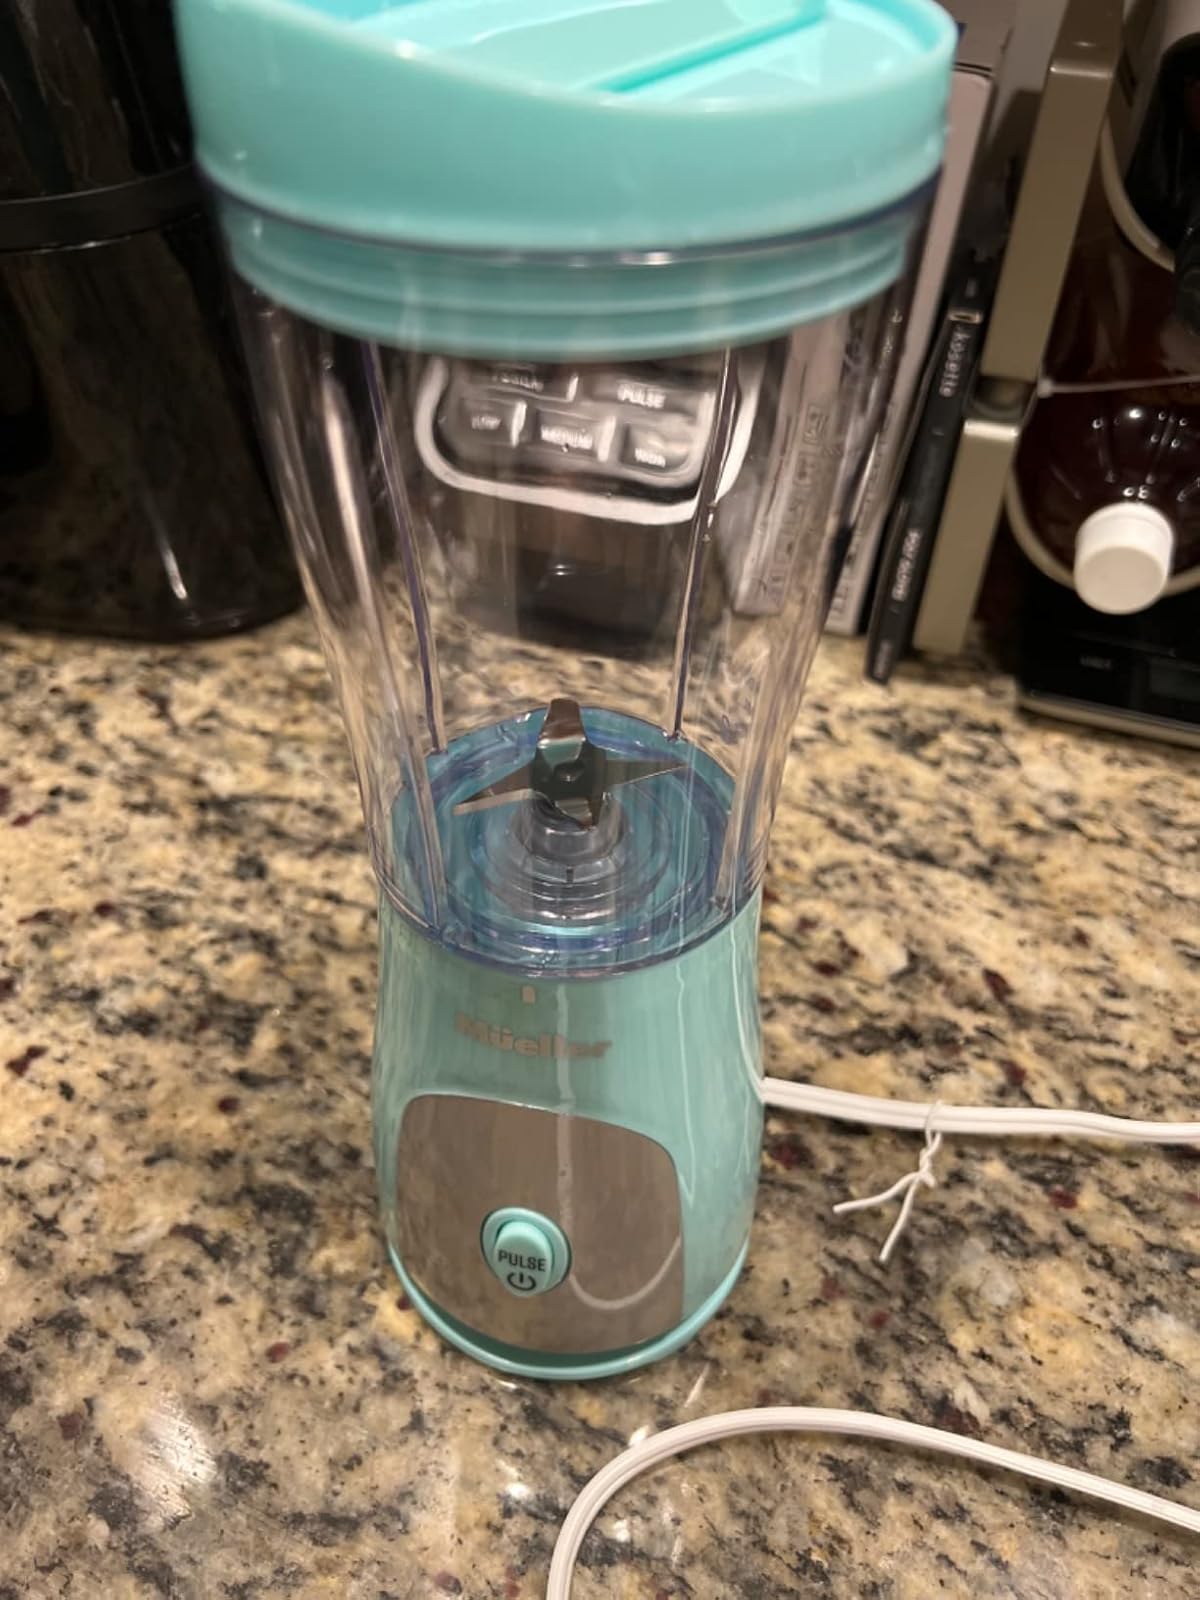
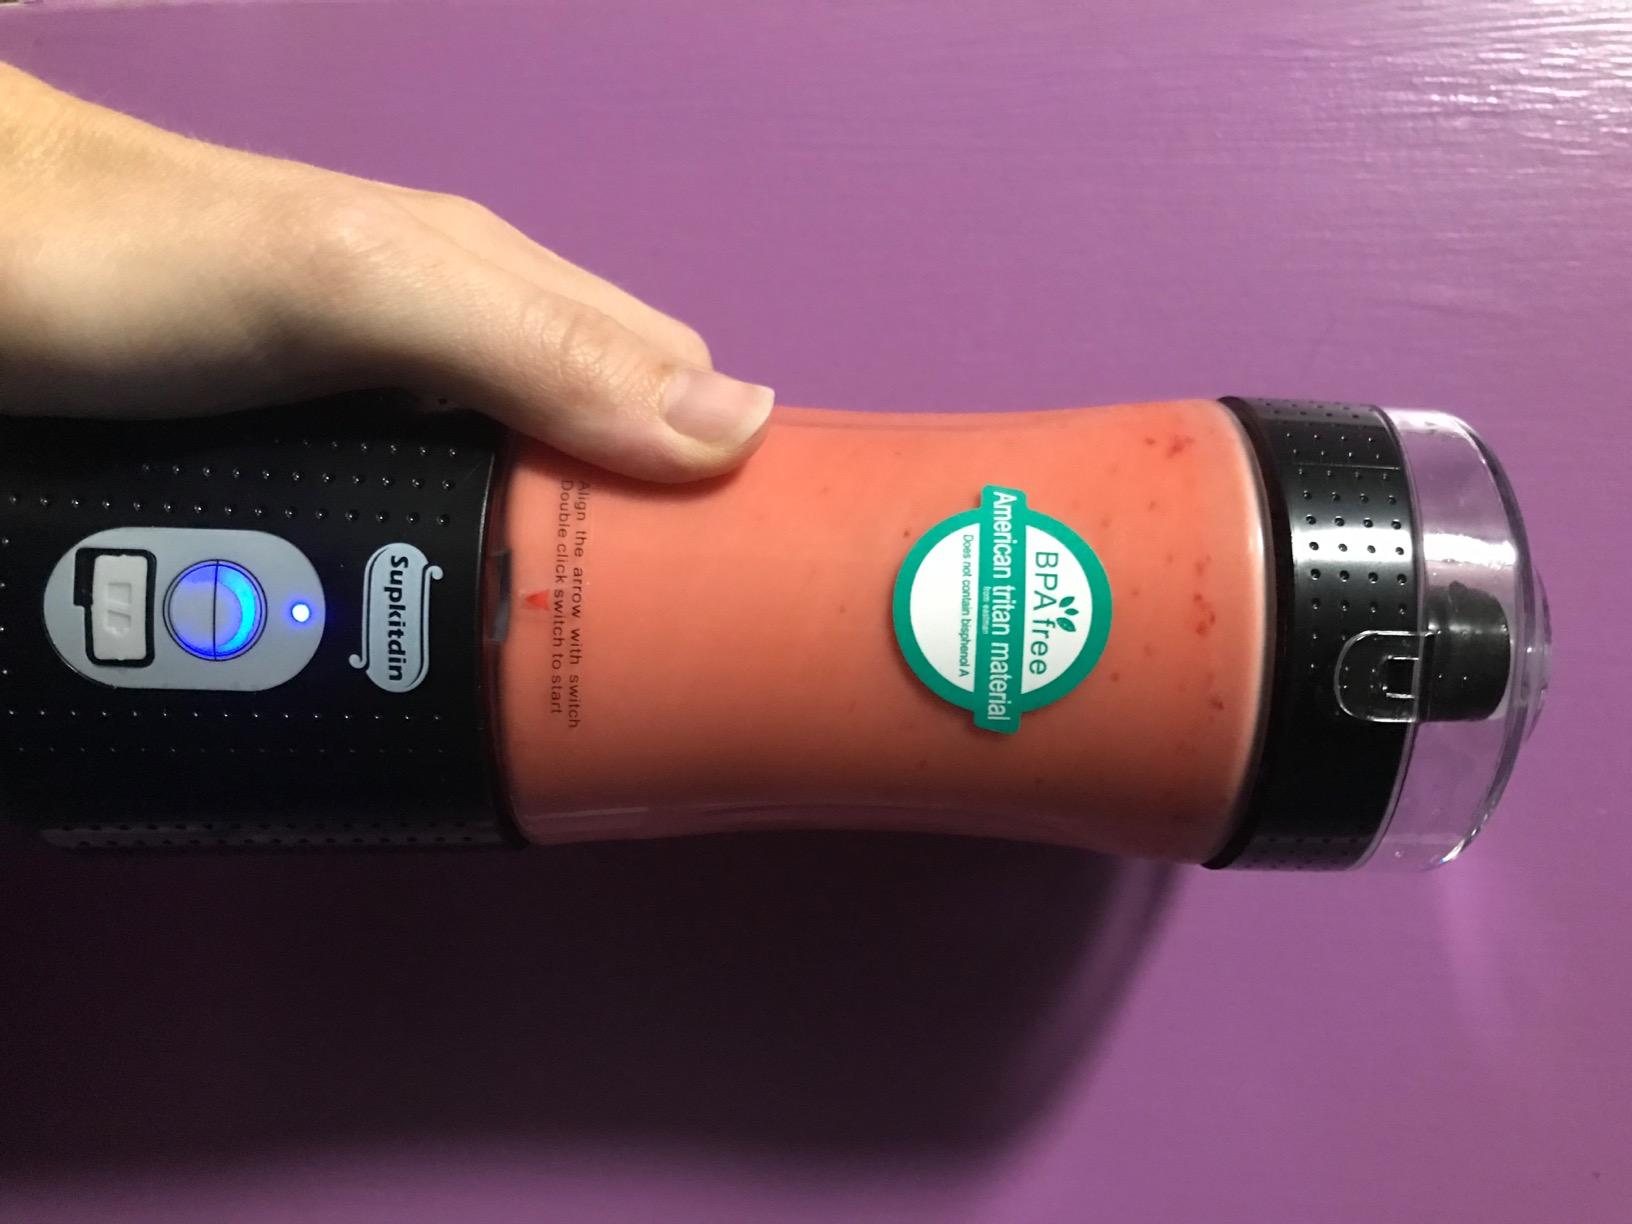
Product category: items_blender
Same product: no